Lucretia del Valle Grady

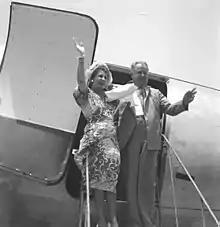
Lucretia del Valle and her husband Ambassador Henry F. Grady, 1949.

Del Valle left acting for political work, first with her father, and then with her husband, but also in her own right. Lucretia del Valle Grady was a California delegate to the Democratic National Conventions of 1928, 1936, 1940, and 1956. She was vice chair of the Democratic National Committee in 1937, when her husband Henry Grady became assistant Secretary of State, and the couple moved to Washington D. C.